Mohammad Bagher Zolghadr

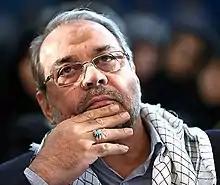
Zolghadr in 2013

Mohammad Bagher Zolghadr is an Iranian retired military commander in the Islamic Revolutionary Guard Corps who currently serves as the Secretary of the Expediency Discernment Council. Also he is currently member of the Expediency Discernment Council.